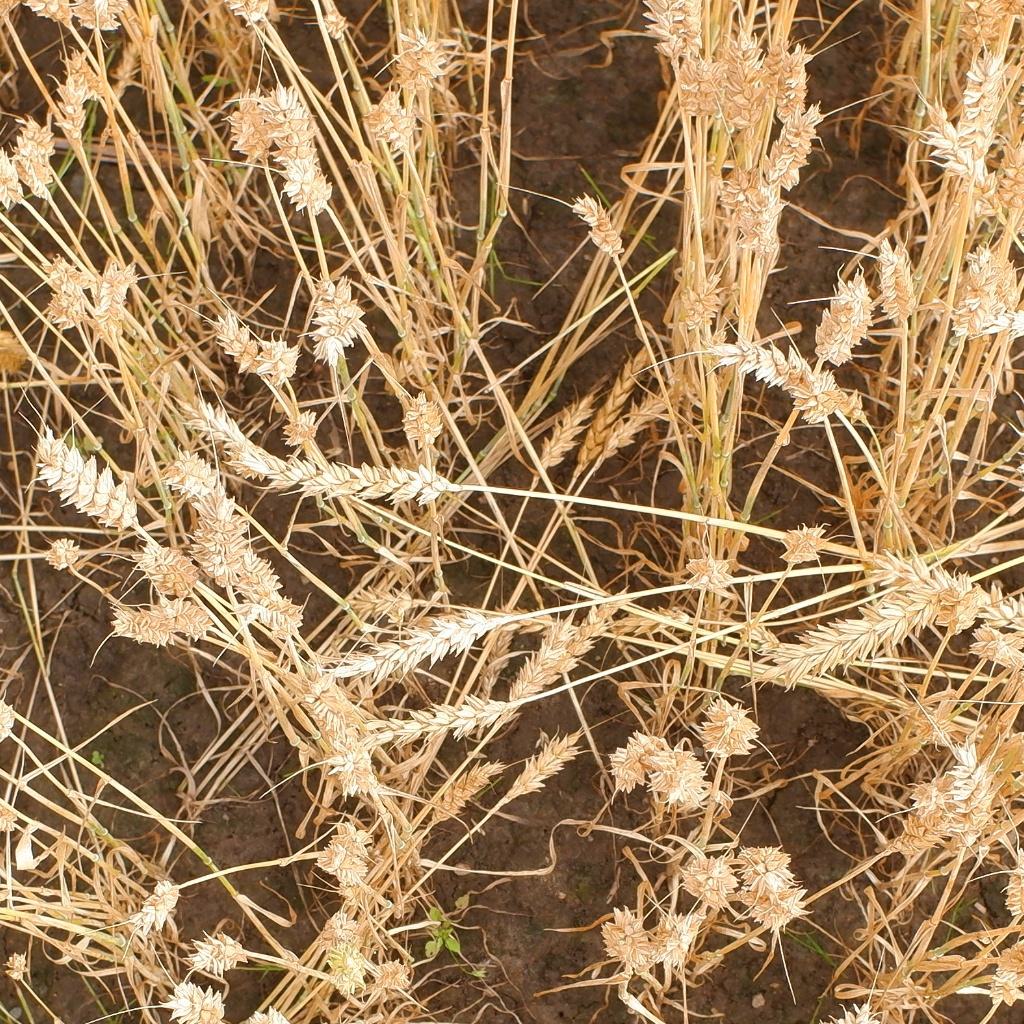
Country: Norway
Location: NMBU
Wheat development stage: Filling